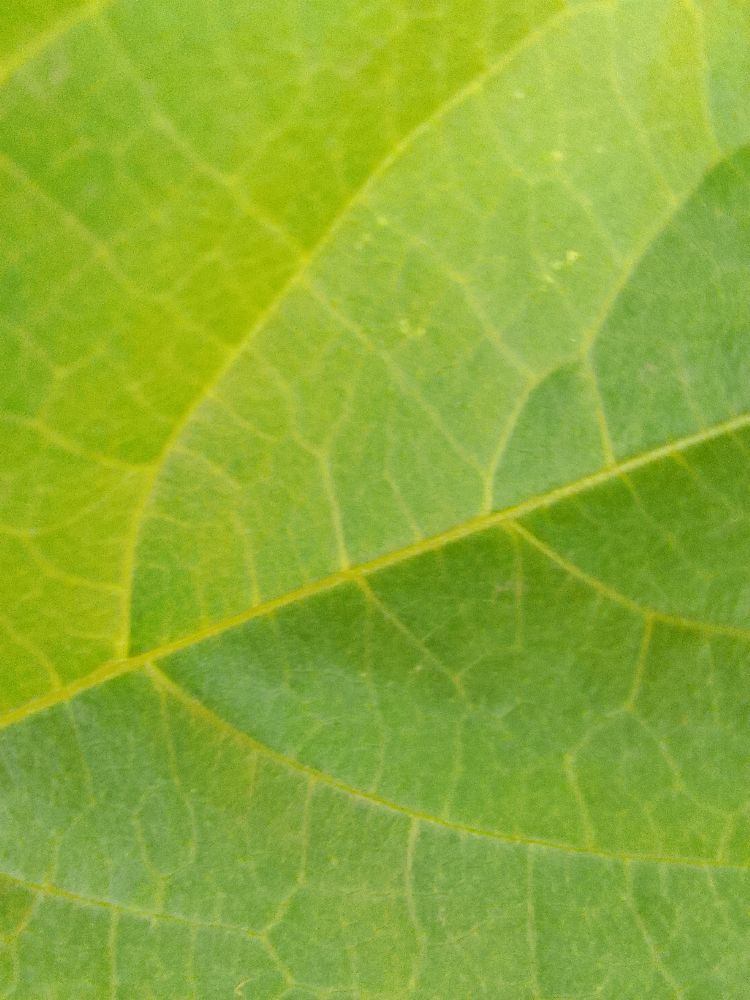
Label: healthy